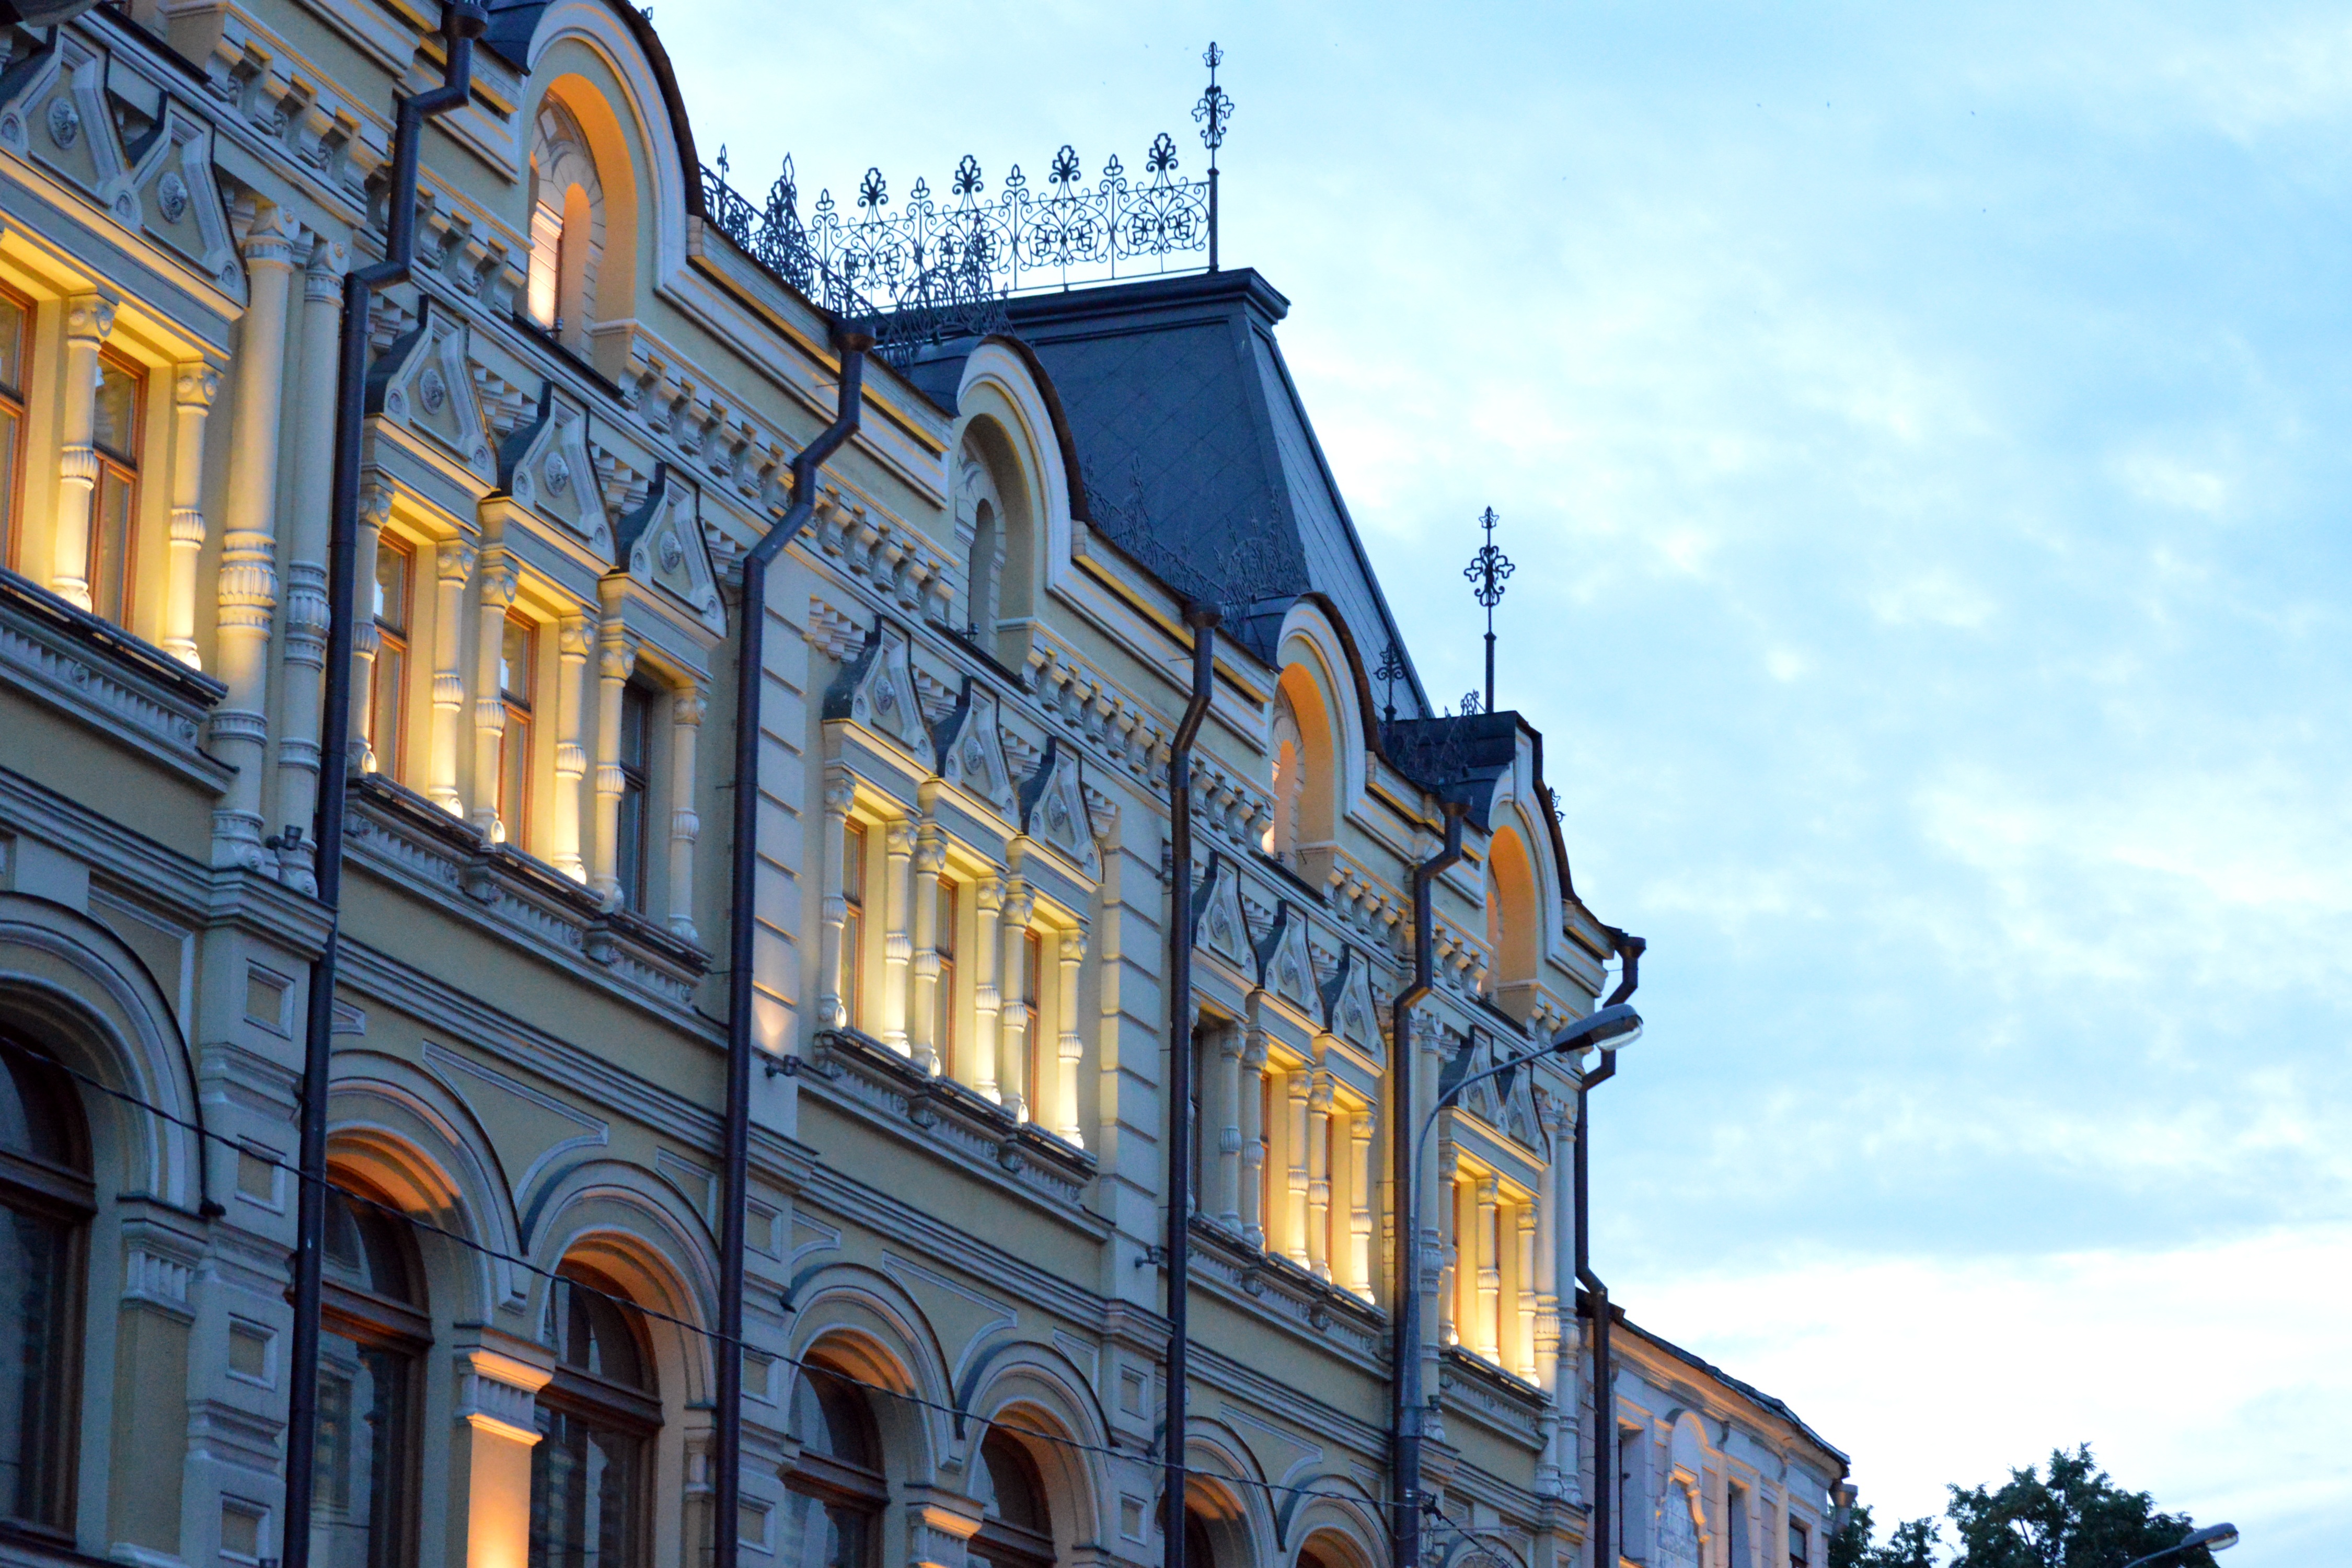
light, architecture, sky, sunset, house, town, building, city, wall, cityscape, downtown, dusk, evening, landmark, facade, blue, exterior, historic, bank, beautiful, center, moscow, estate, russian, lit, neighbourhood, urban area, human settlement